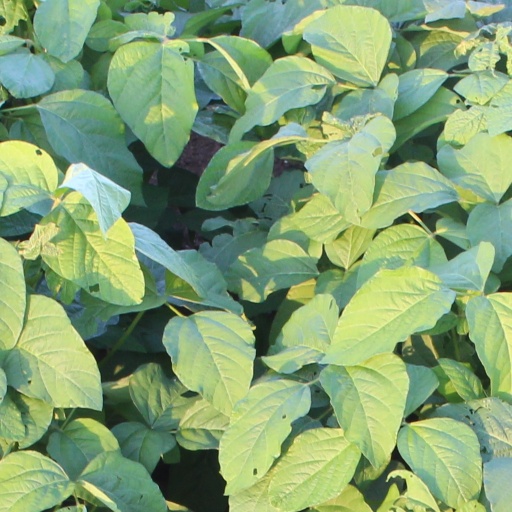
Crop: soybean